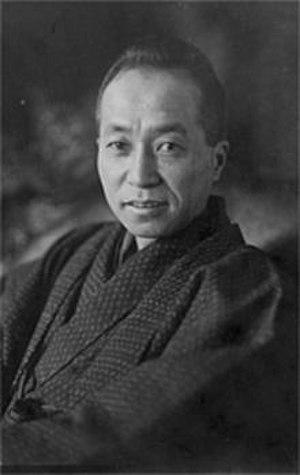
Ton Satomi est le pseudonyme de Hideo Yamanouchi, auteur de romans et de nouvelles japonais. Ses deux frères aînés, Ikuma Arishima et Takeo Arishima, étaient également auteurs.